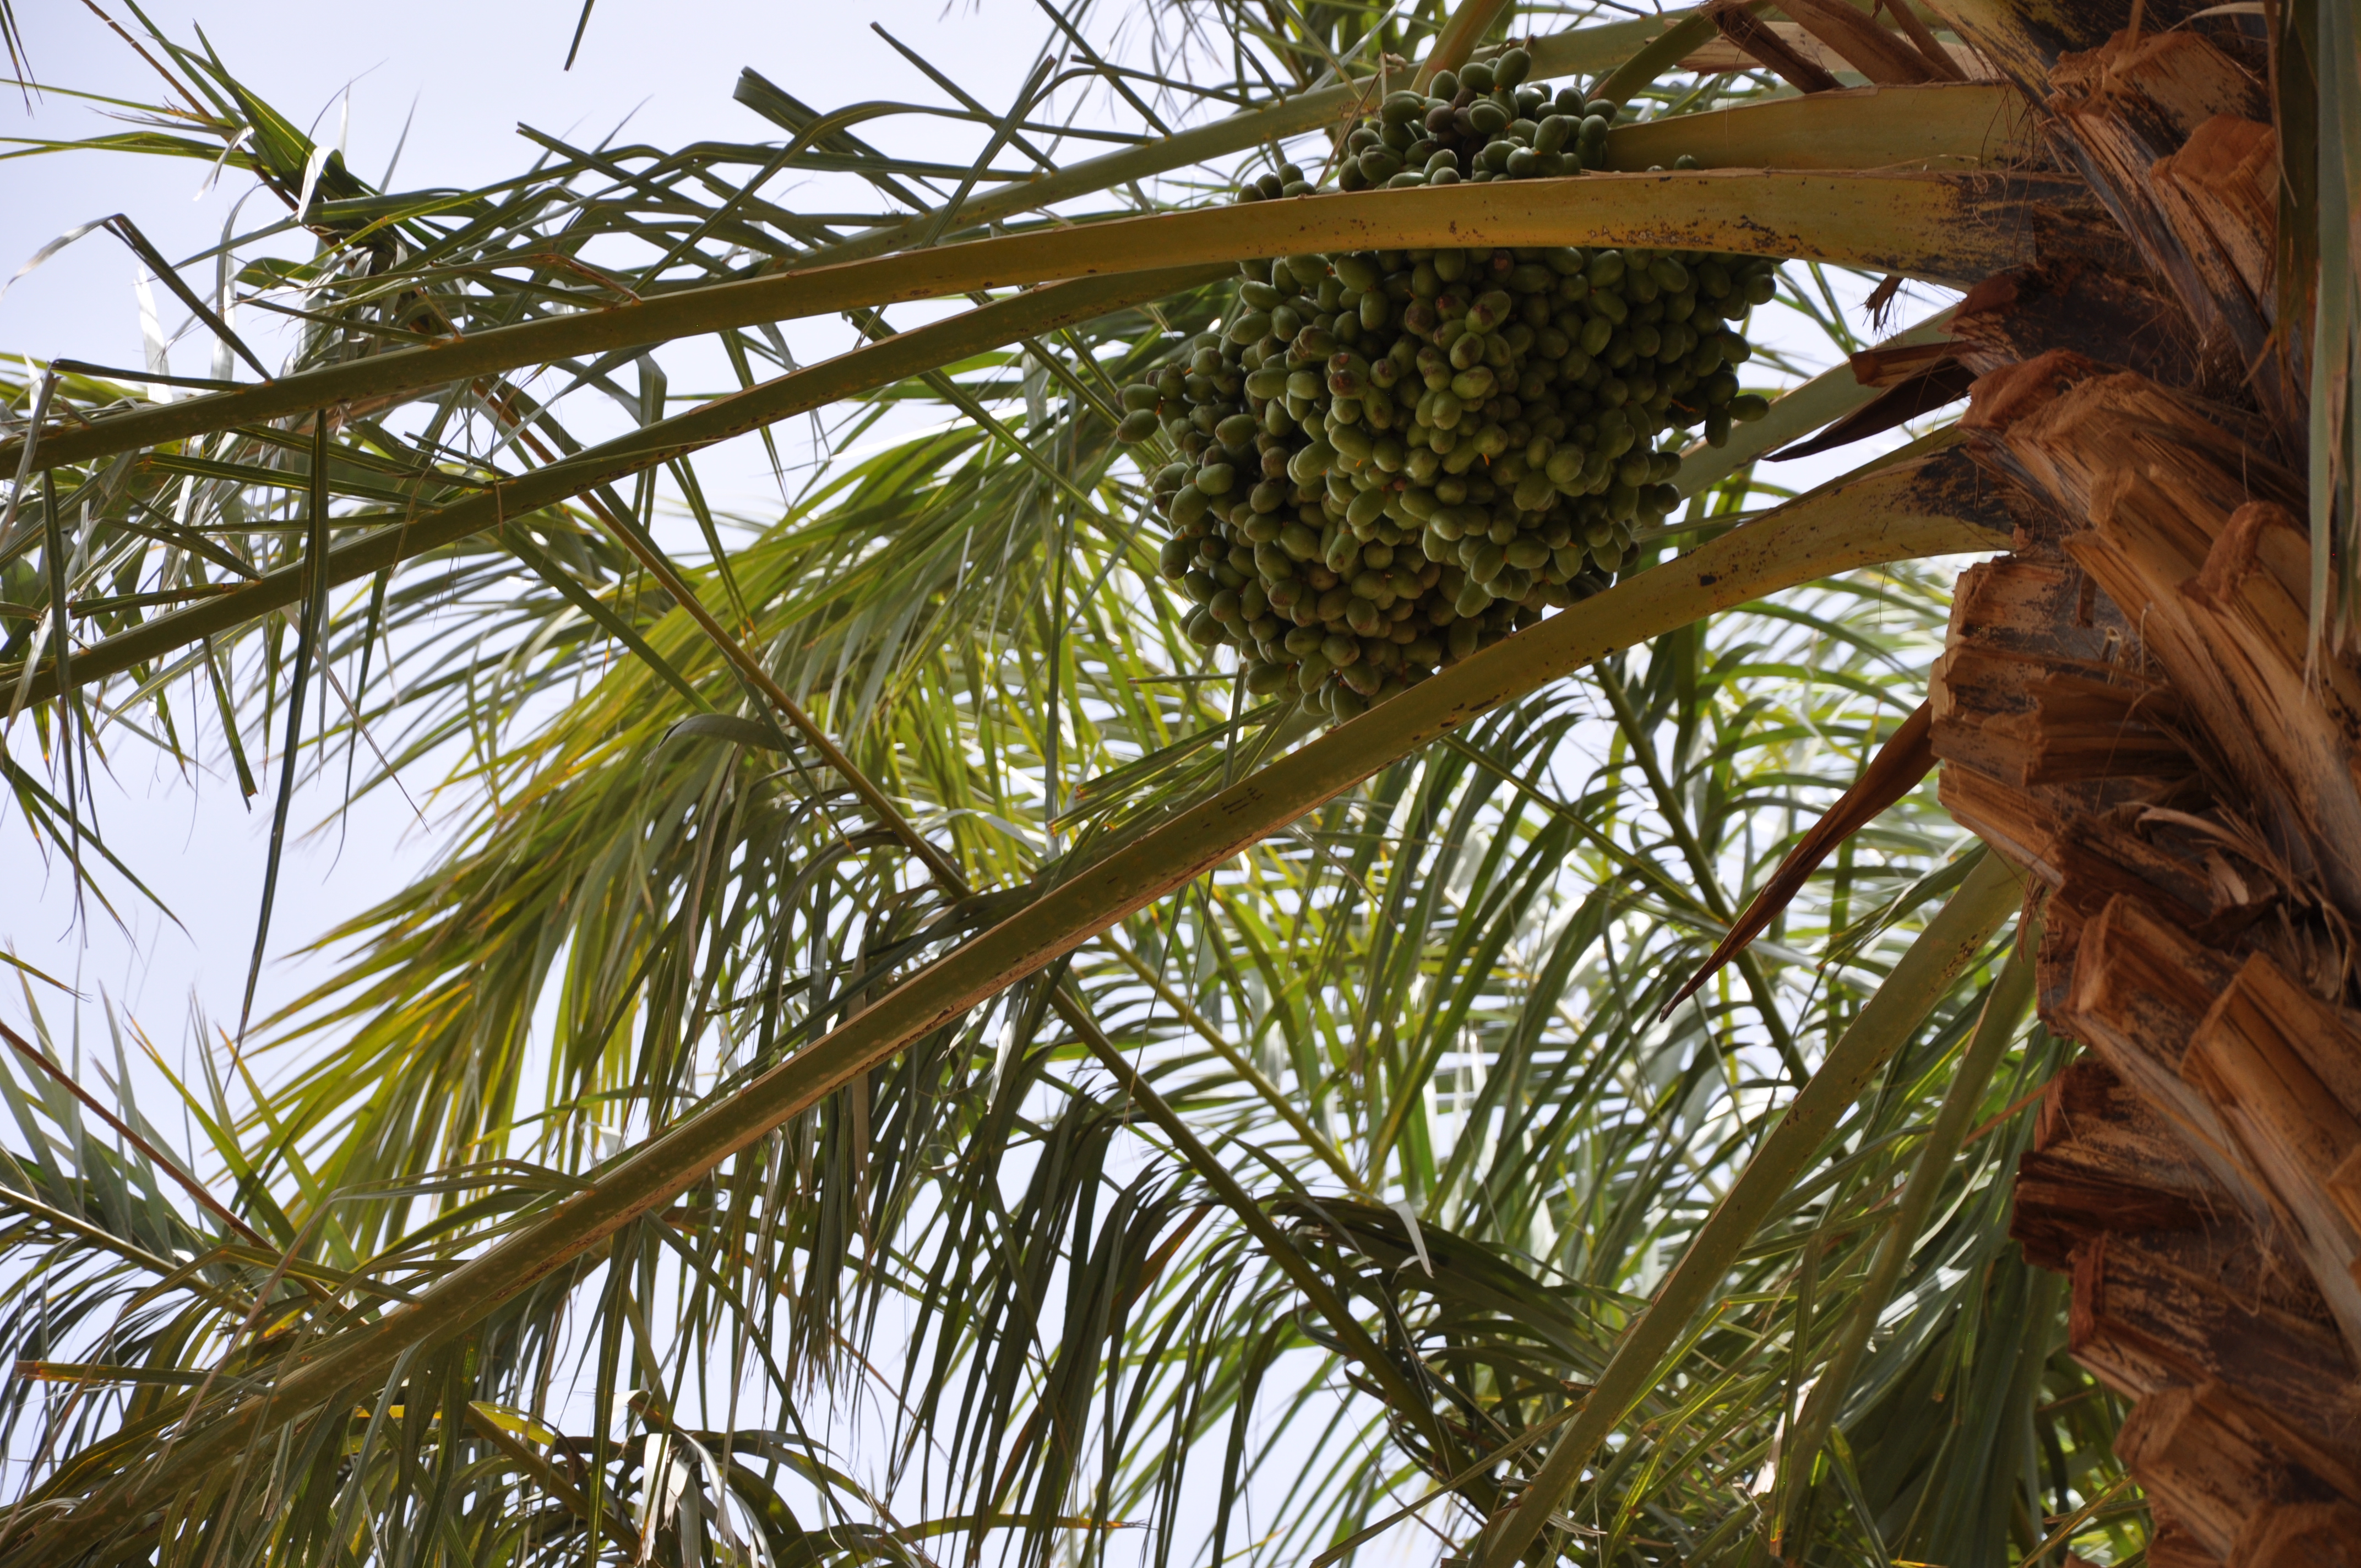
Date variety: bouisthami